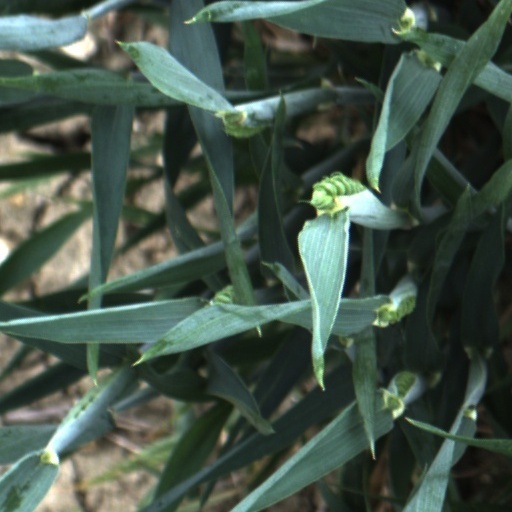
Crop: wheat